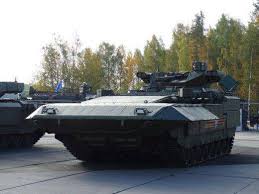
Label: BMP